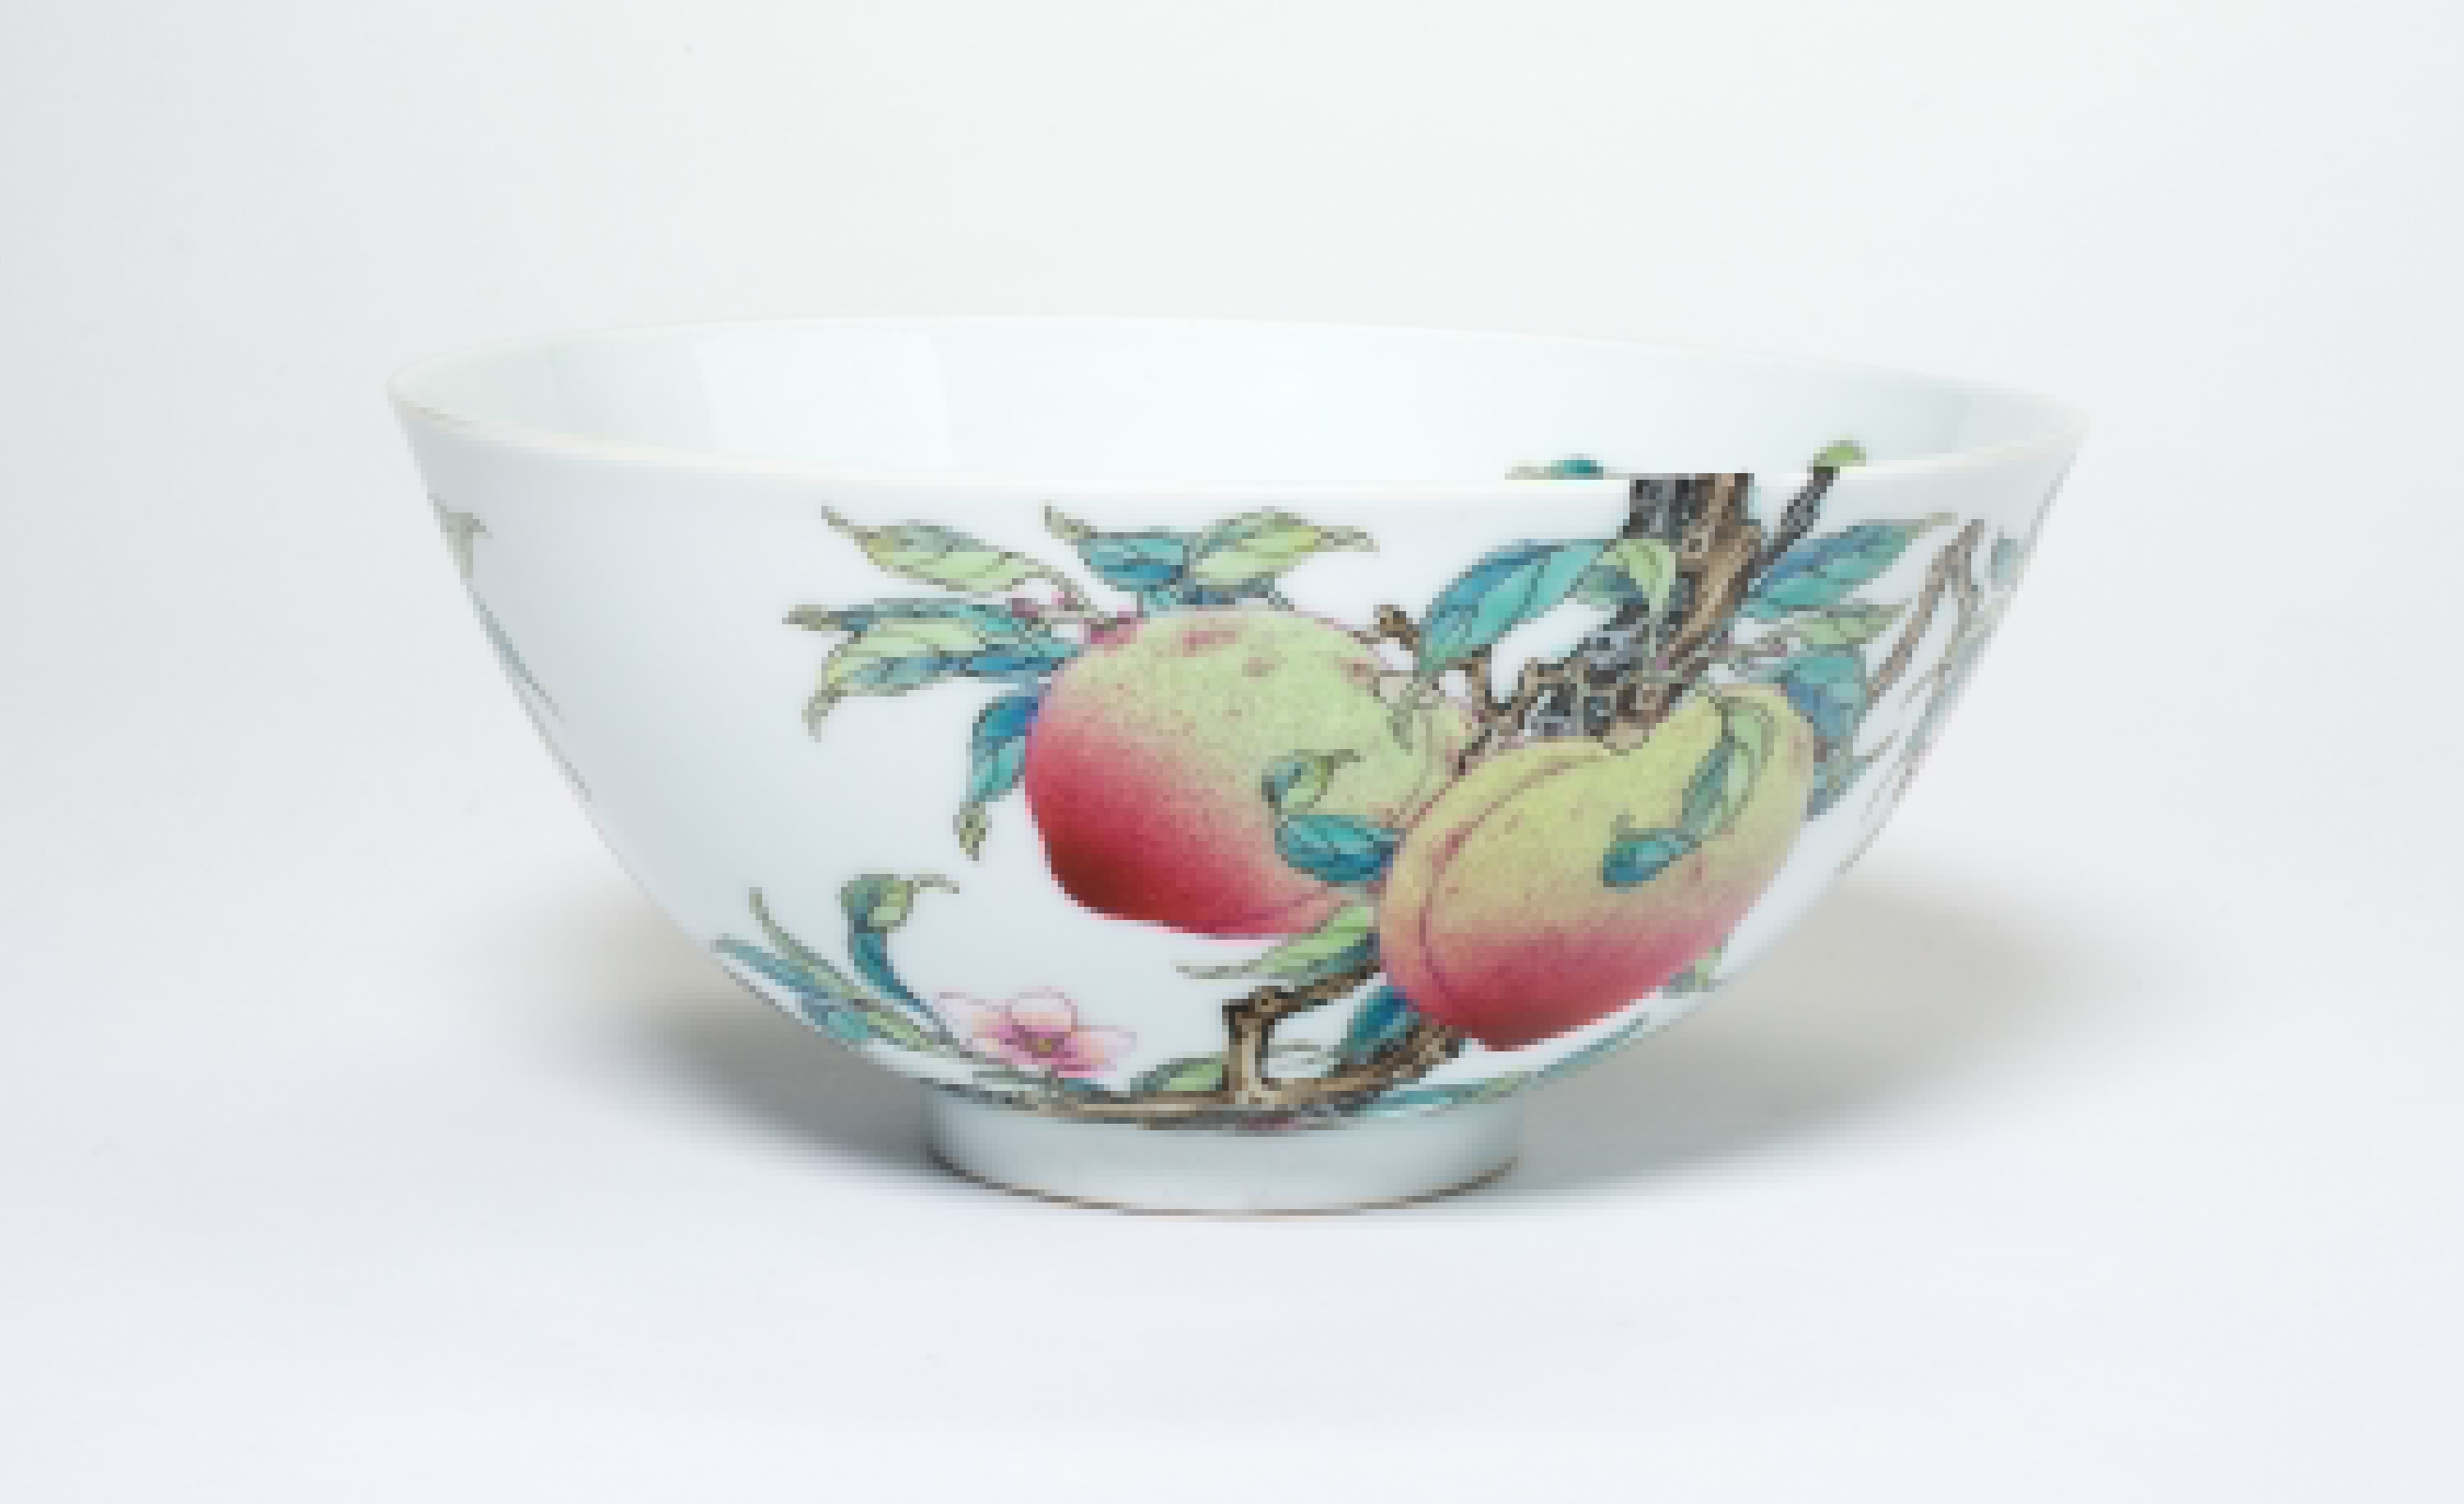
teacup, porcelain, cup, bowl, ceramic, tableware, serveware, drinkware, dishware, plant, saucer, egg cup, mixing bowl